Roger Lewentz

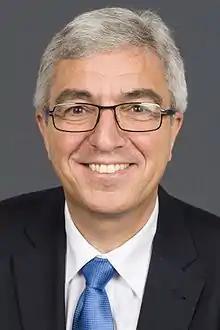
Roger Lewentz

Roger Lewentz (born 19 March 1963) is a German politician of the Social Democratic Party of Germany (SPD) who served as State Minister of the Interior in the governments of successive Ministers-President Kurt Beck (2011–2012) and Malu Dreyer (2012–2022) of Rhineland-Palatinate